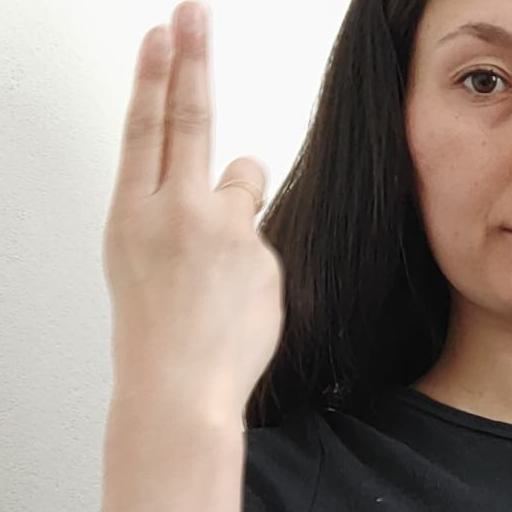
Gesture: two_up_inverted